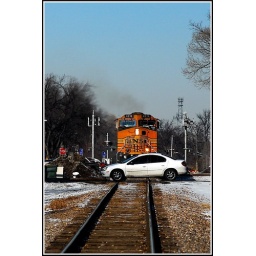
A car races to cross the tracks before an oncoming train in Fort Collins, Colorado - January 2008